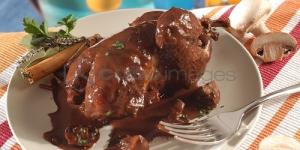
perdices estofadas a la catalana